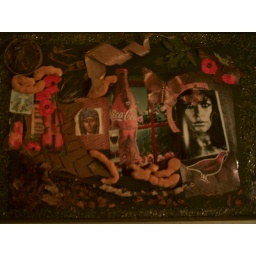
A mixed media and water colour.The original picture was scanned on to speacil paper and painted in water colour.